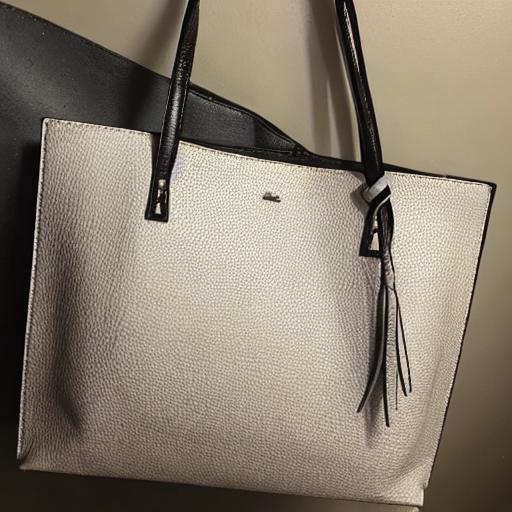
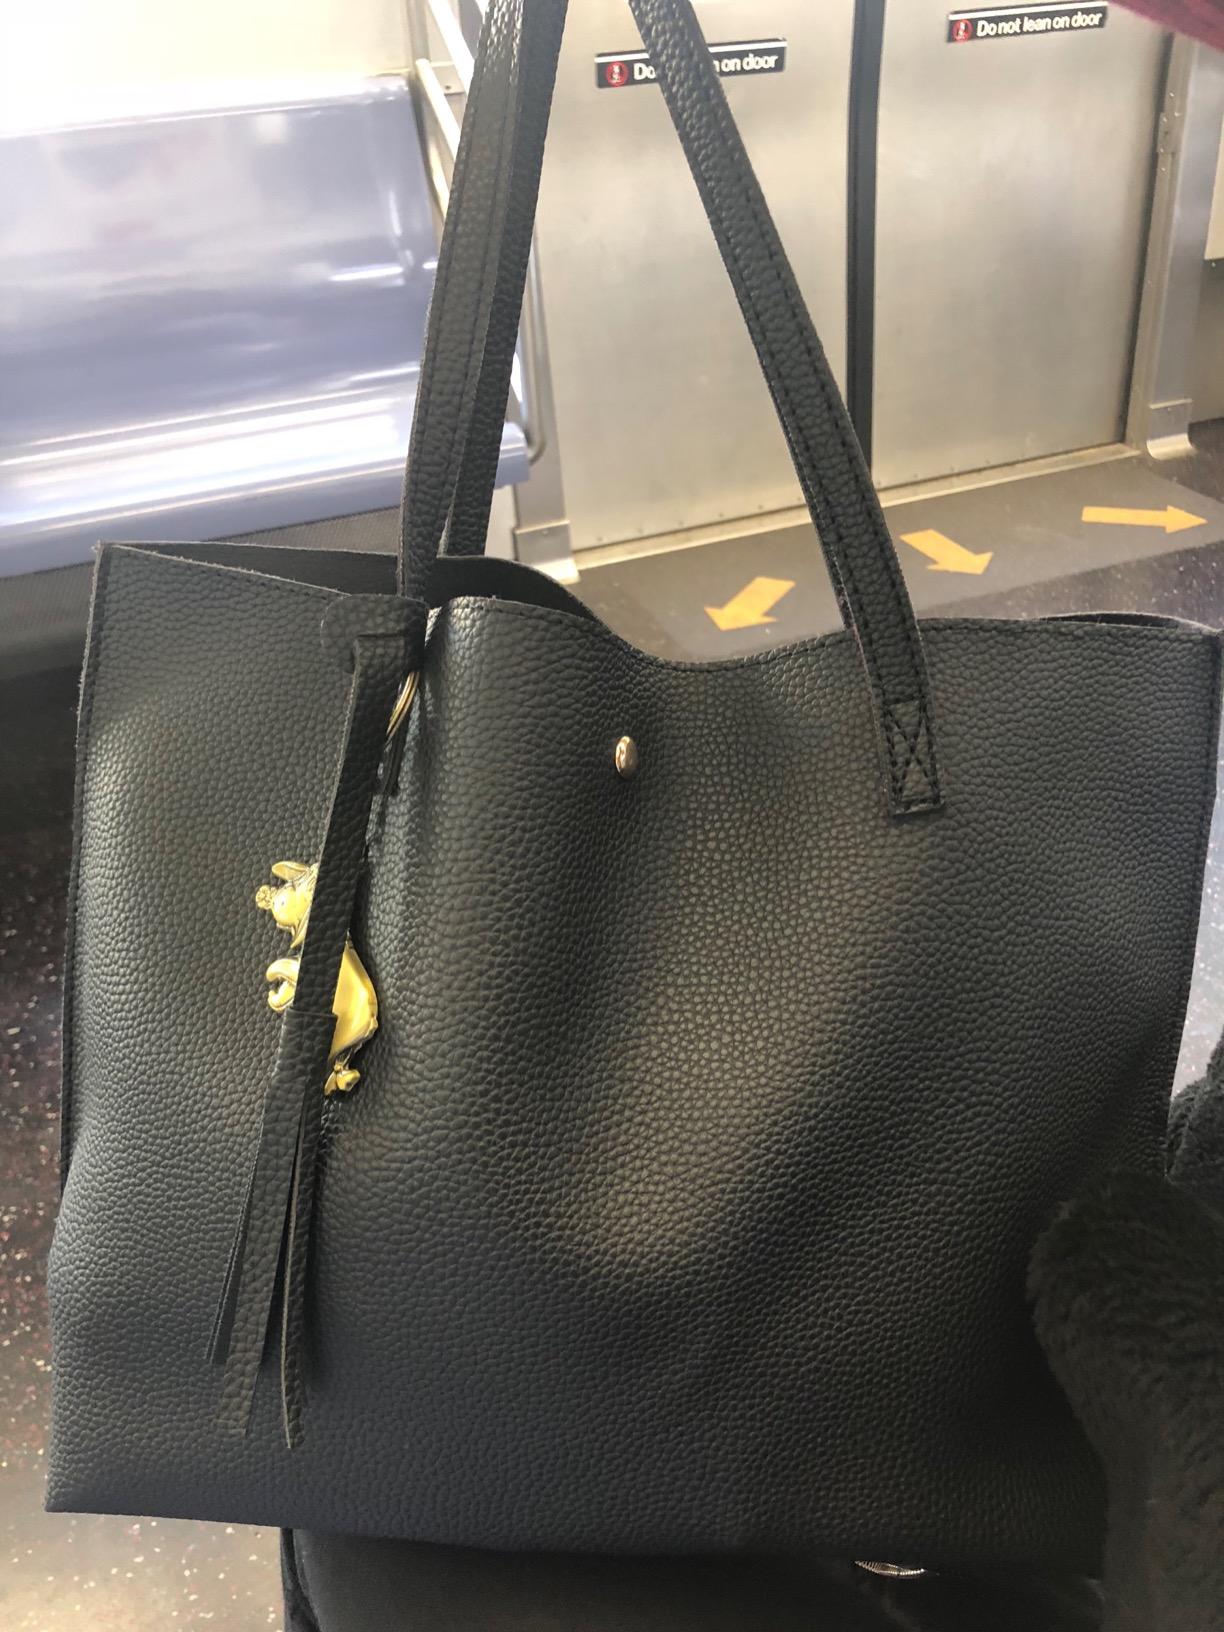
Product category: accessories_handbag
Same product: no